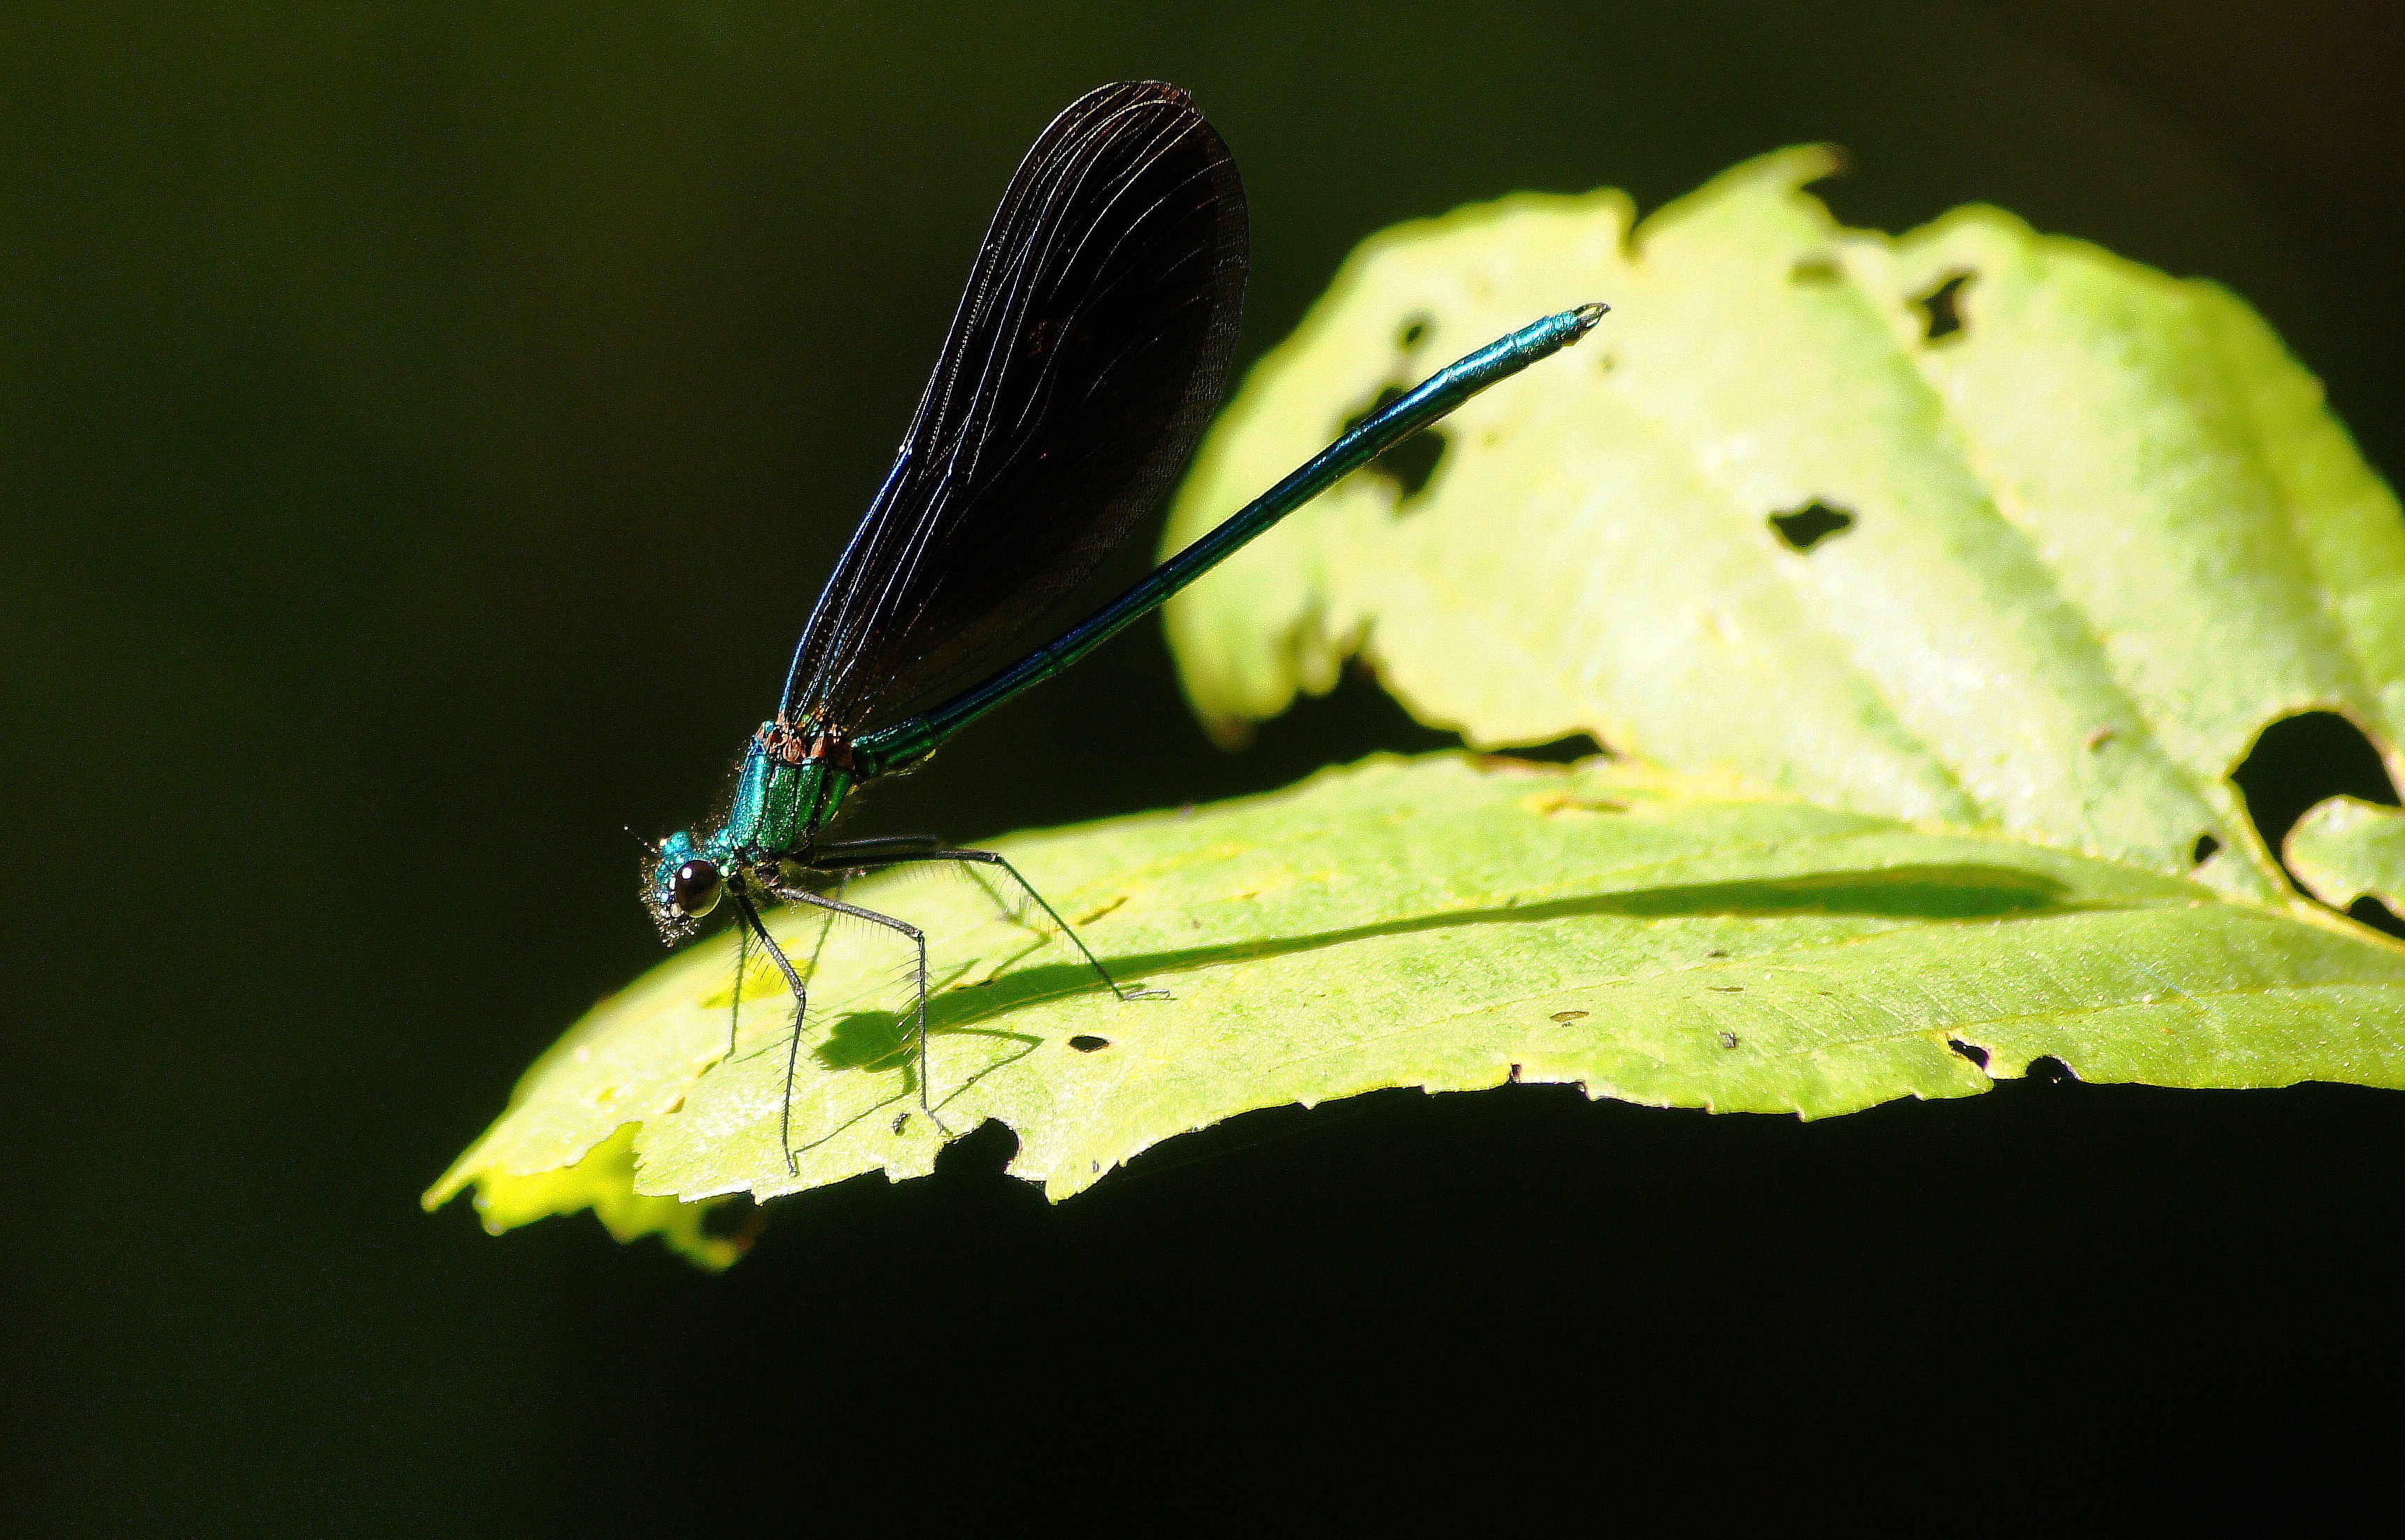
nature, wing, photography, leaf, green, insect, macro, yellow, fauna, invertebrate, close up, animals, naturaleza, damselfly, ggl1, animales, sonya55, macro photography, arthropod, plant stem, moths and butterflies, lycaenid, net winged insects